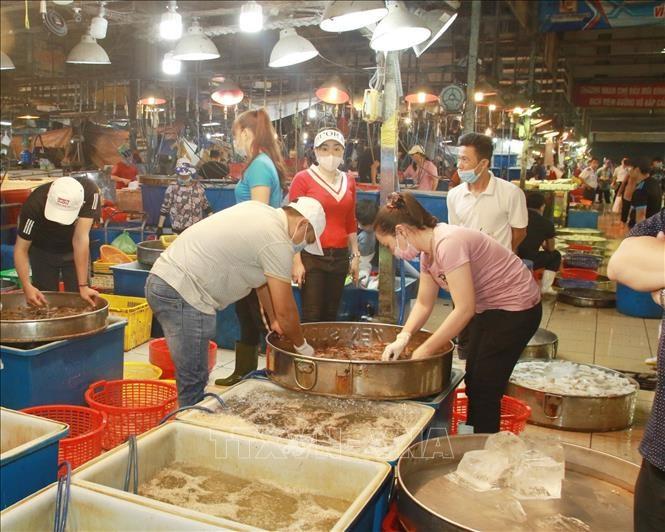
có hai người đang đứng ở bên cạnh của cái thau